Changaa

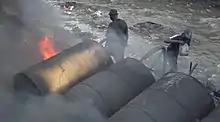
Changaa being made

Changaa or Chang'aa is a traditional home-brewed spirit, popular in Kenya. It is made by fermentation and distillation from grains like millet, maize and sorghum, and is very potent.